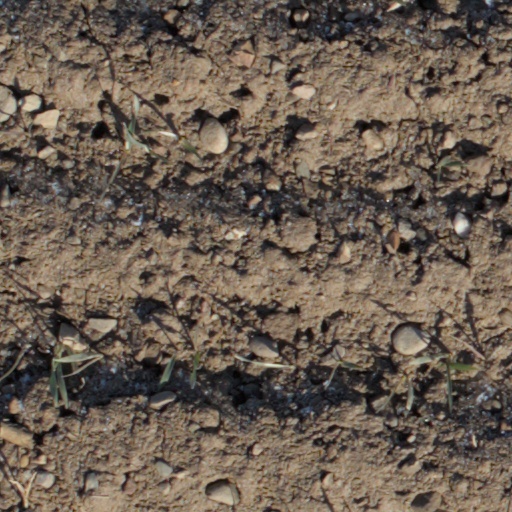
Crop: wheat